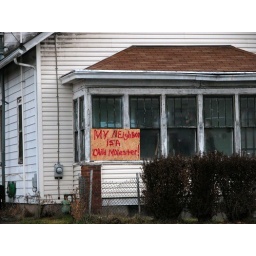
A house in East Liverpool, Ohio with a sign in the window that says &amp;quot;My Neighbor Is A Child Molestor!&amp;quot;.